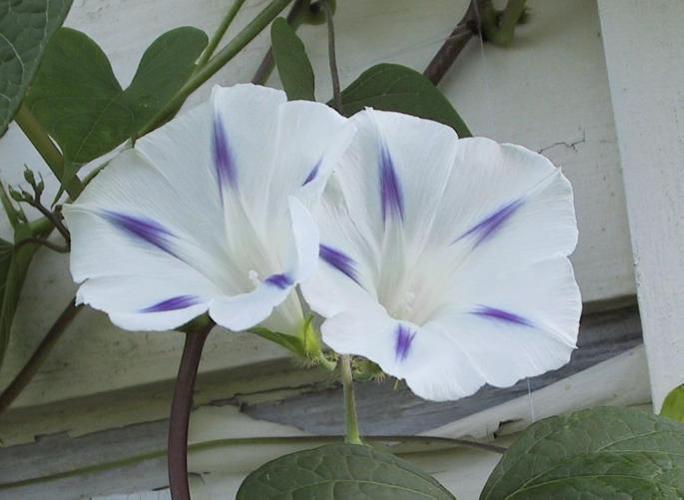
Label: morning glory